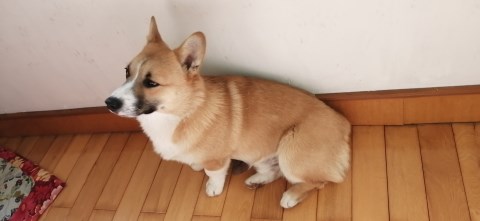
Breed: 2909-n000116-Cardigan